Humphries Heights

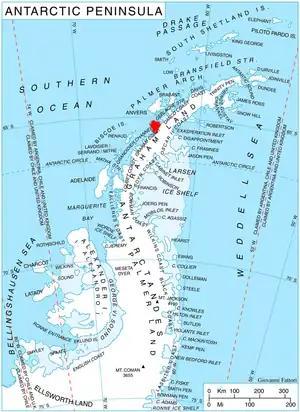
Location of Kyiv Peninsula in Graham Land, Antarctic Peninsula.

The Humphries Heights are a series of elevations extending southwest from False Cape Renard to Deloncle Bay, on the northwest coast of Kyiv Peninsula, Graham Land, Antarctica. They were charted by the Belgian Antarctic Expedition under Gerlache, 1897–99, and were named by the UK Antarctic Place-Names Committee in 1959 for Colonel G.J. Humphries, then Deputy Director, and future Director of Overseas Surveys.